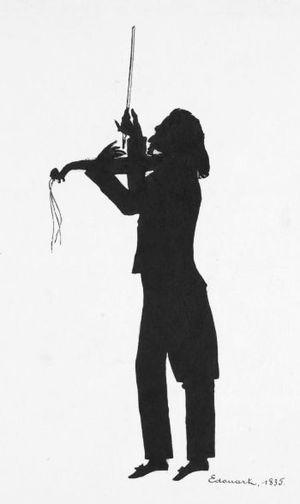
La notion de duende trouve sa source dans la culture populaire hispanique, comme un équivalent local et particulier de la figure mythique du lutin. Plus récemment et plus précisément, le duende appartient aujourd'hui, dans un sens différent mais dérivé de cette première acception, à l'univers du cante flamenco puis de la tauromachie qui le lui a emprunté.